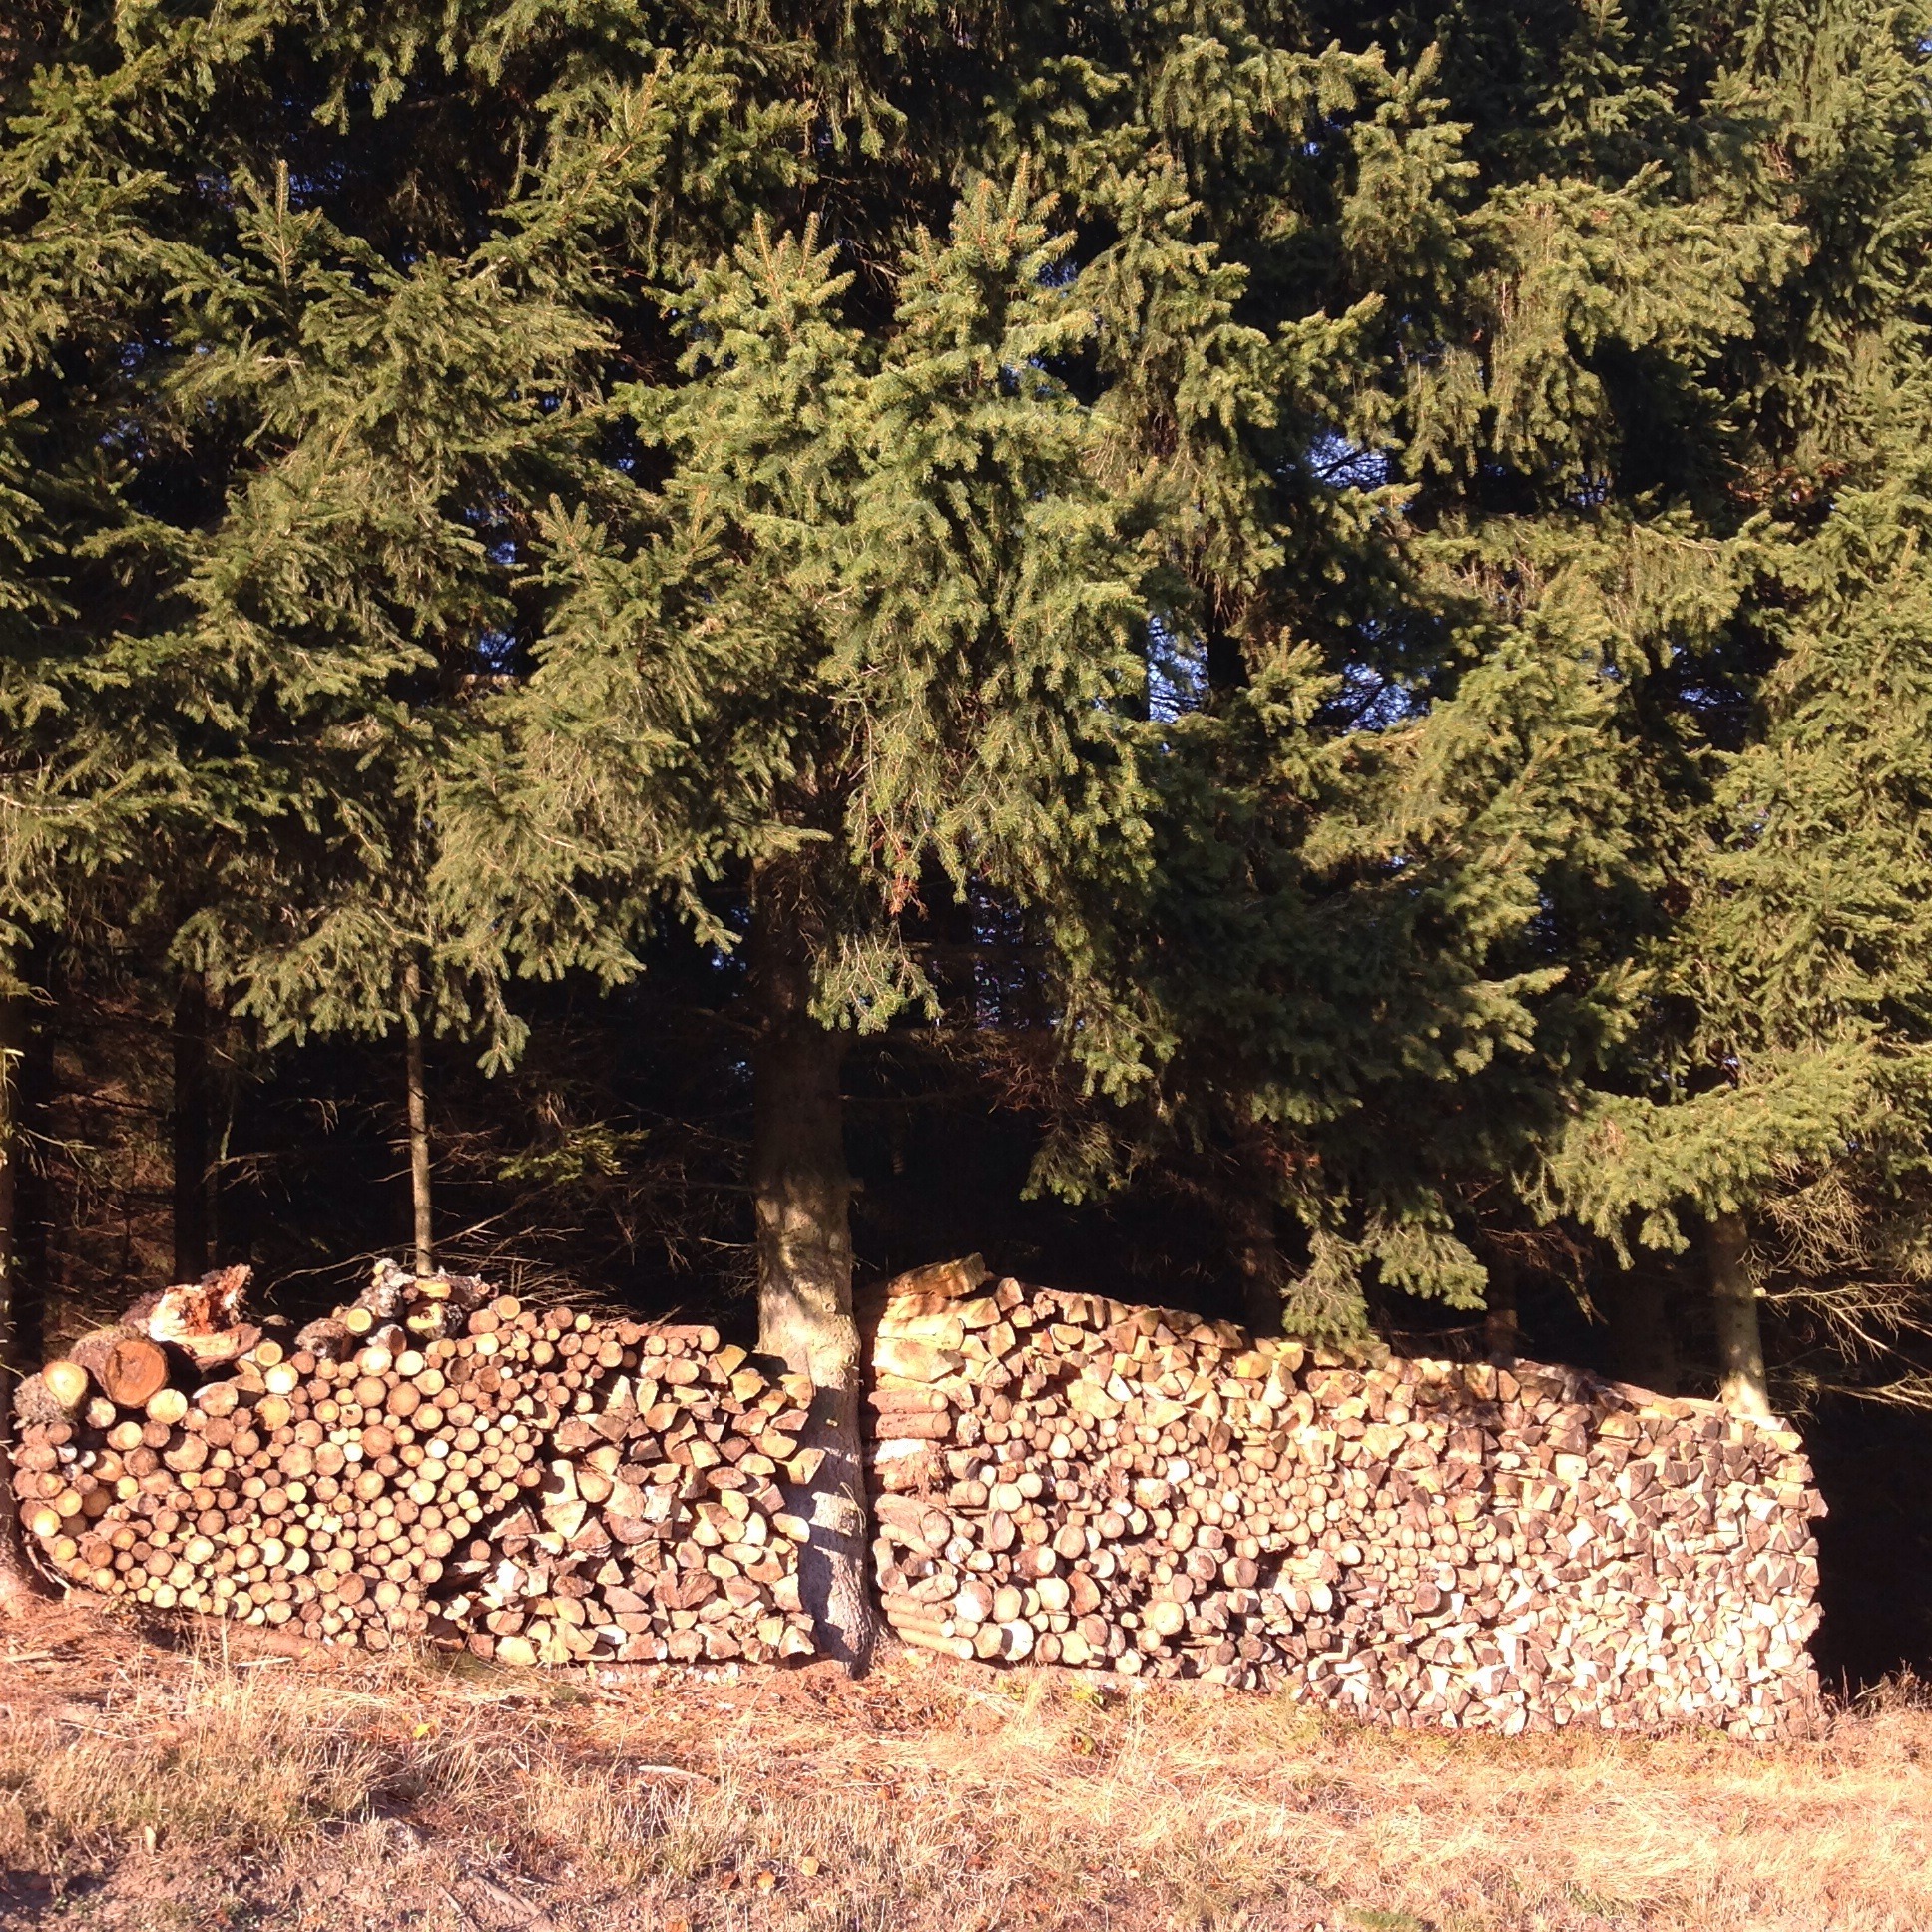
tree, nature, plant, leaf, flower, produce, autumn, flora, tribe, shrub, woodland, ecosystem, forest path, pile of wood, edge of the woods, forest trail, woody plant, land plant